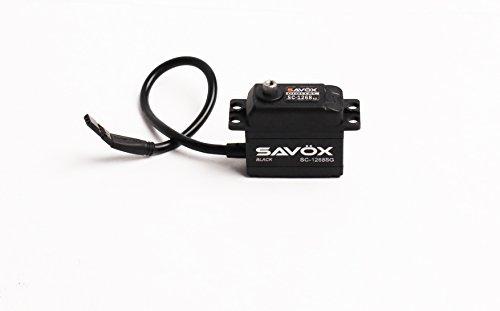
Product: Savox .11/347 At 7.4V Black Edition High Torque Digital Servo
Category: Toys & Games | Hobbies | Remote & App Controlled Vehicles & Parts | Remote & App Controlled Vehicle Parts | Servos & Parts | Servos
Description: Incredible torque for improved performance.
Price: $16.99